Franz Drameh

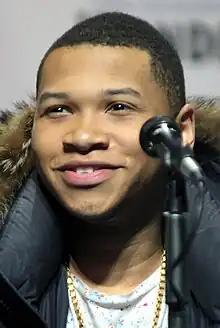
Drameh at the 2016 WonderCon

Franz Alhusaine Drameh (born 5 January 1993) is an English actor. His film debut was in Clint Eastwood's fantasy drama, "Hereafter" (2010). He also appeared in British film "Attack the Block" (2011) and the 2014 blockbuster "Edge of Tomorrow". He played Jefferson Jackson/Firestorm in The CW's "The Flash"’s second season as well as the first three seasons of "Legends of Tomorrow" (2016–2018), and portrayed Boots in the Apple TV+ series "See" (2019–2021).